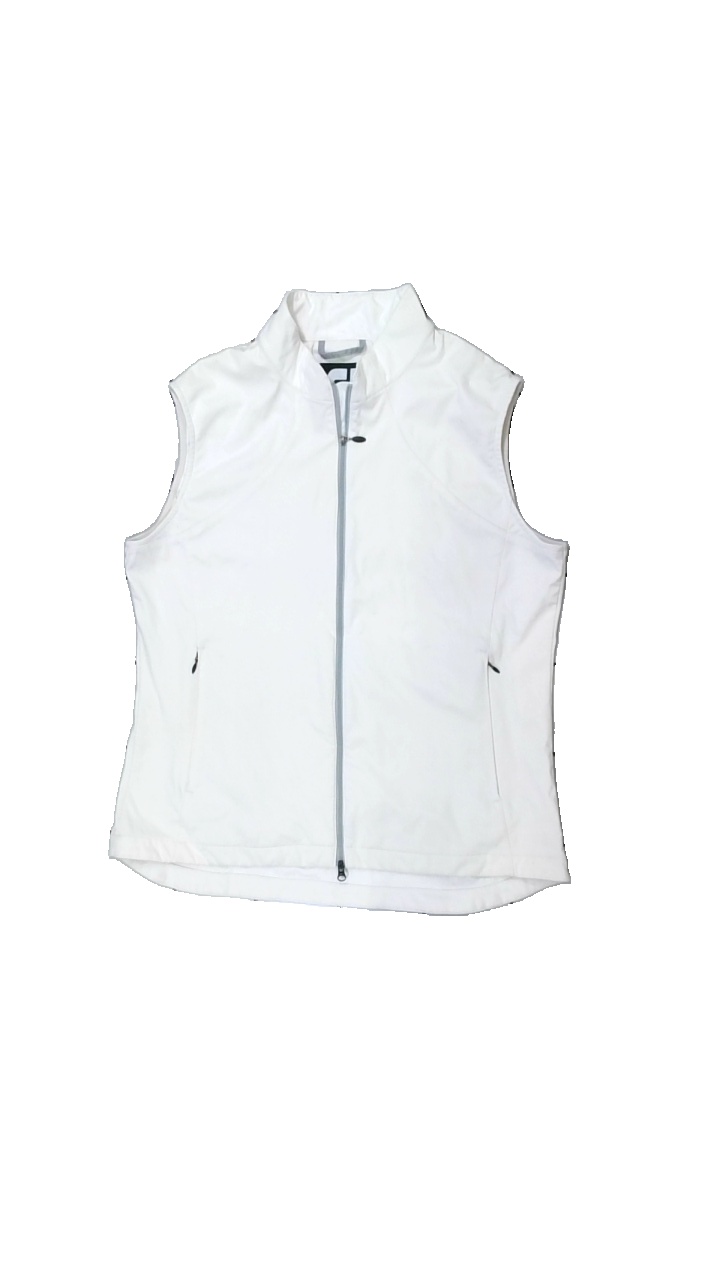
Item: Vest (Ladies)
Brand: Fj
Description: vit sport väst, nopprig fram
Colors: White
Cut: Regular
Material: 100% polyester
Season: Summer
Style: Sports
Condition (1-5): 3
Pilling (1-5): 3
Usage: Export
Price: <50